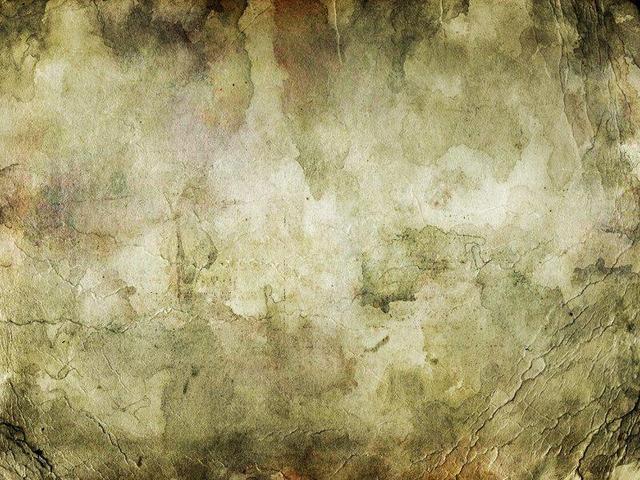
Texture: stained